Spin Me Round

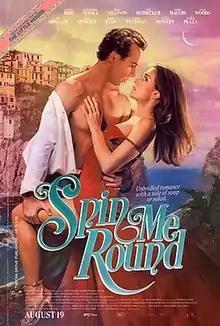
Release poster

Spin Me Round is a 2022 American dark comedy film co-written by Jeff Baena and Alison Brie and directed by Baena, the final film he directed before his death in 2025. It premiered at the 2022 South by Southwest festival on March 12, 2022. It was released on August 19, 2022, by IFC Films in theaters and by AMC+ on video on demand.